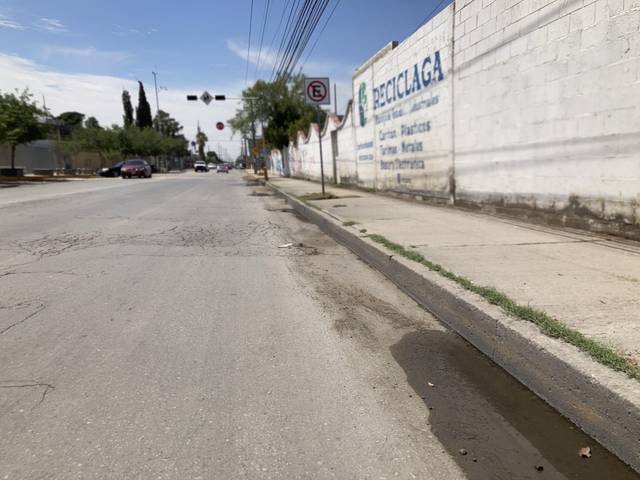
Region: Mexico
Coordinates: 31.743, -106.434